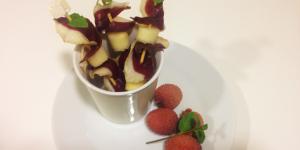
canapes de fruta con jamon de pato